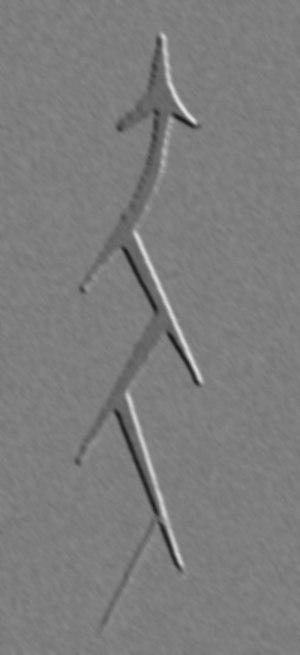
Ukko Ylijumala est le dieu suprême dans la mythologie finlandaise. De son nom dérivent, en finnois, les mots « ukkonen » et « ukonilma ».